Whitney Cummings

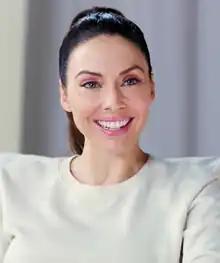
Cummings in 2019

Whitney Cummings (born September 4, 1982) is an American actress, stand-up comedian, writer, producer, director, and podcaster.